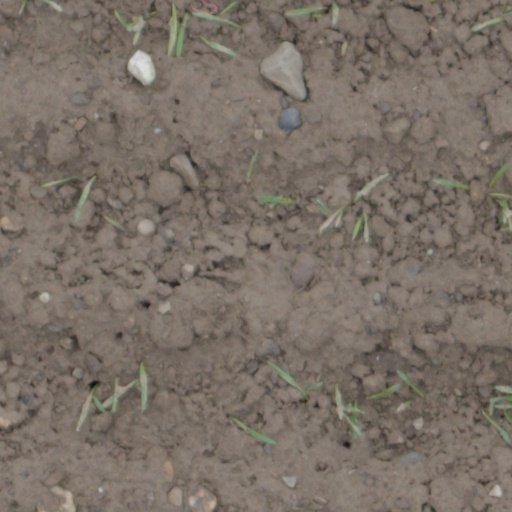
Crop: wheat